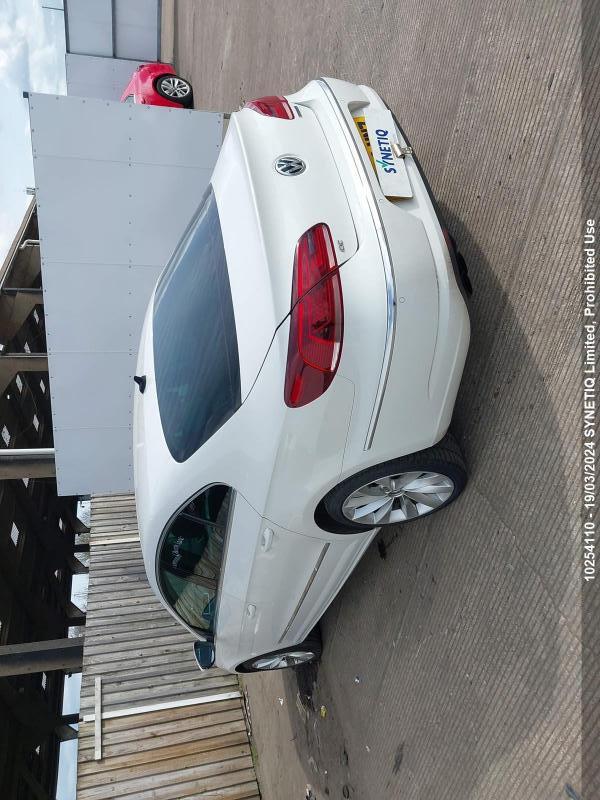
Aucun dommage détecté.
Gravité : aucun